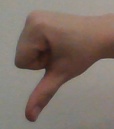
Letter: waw